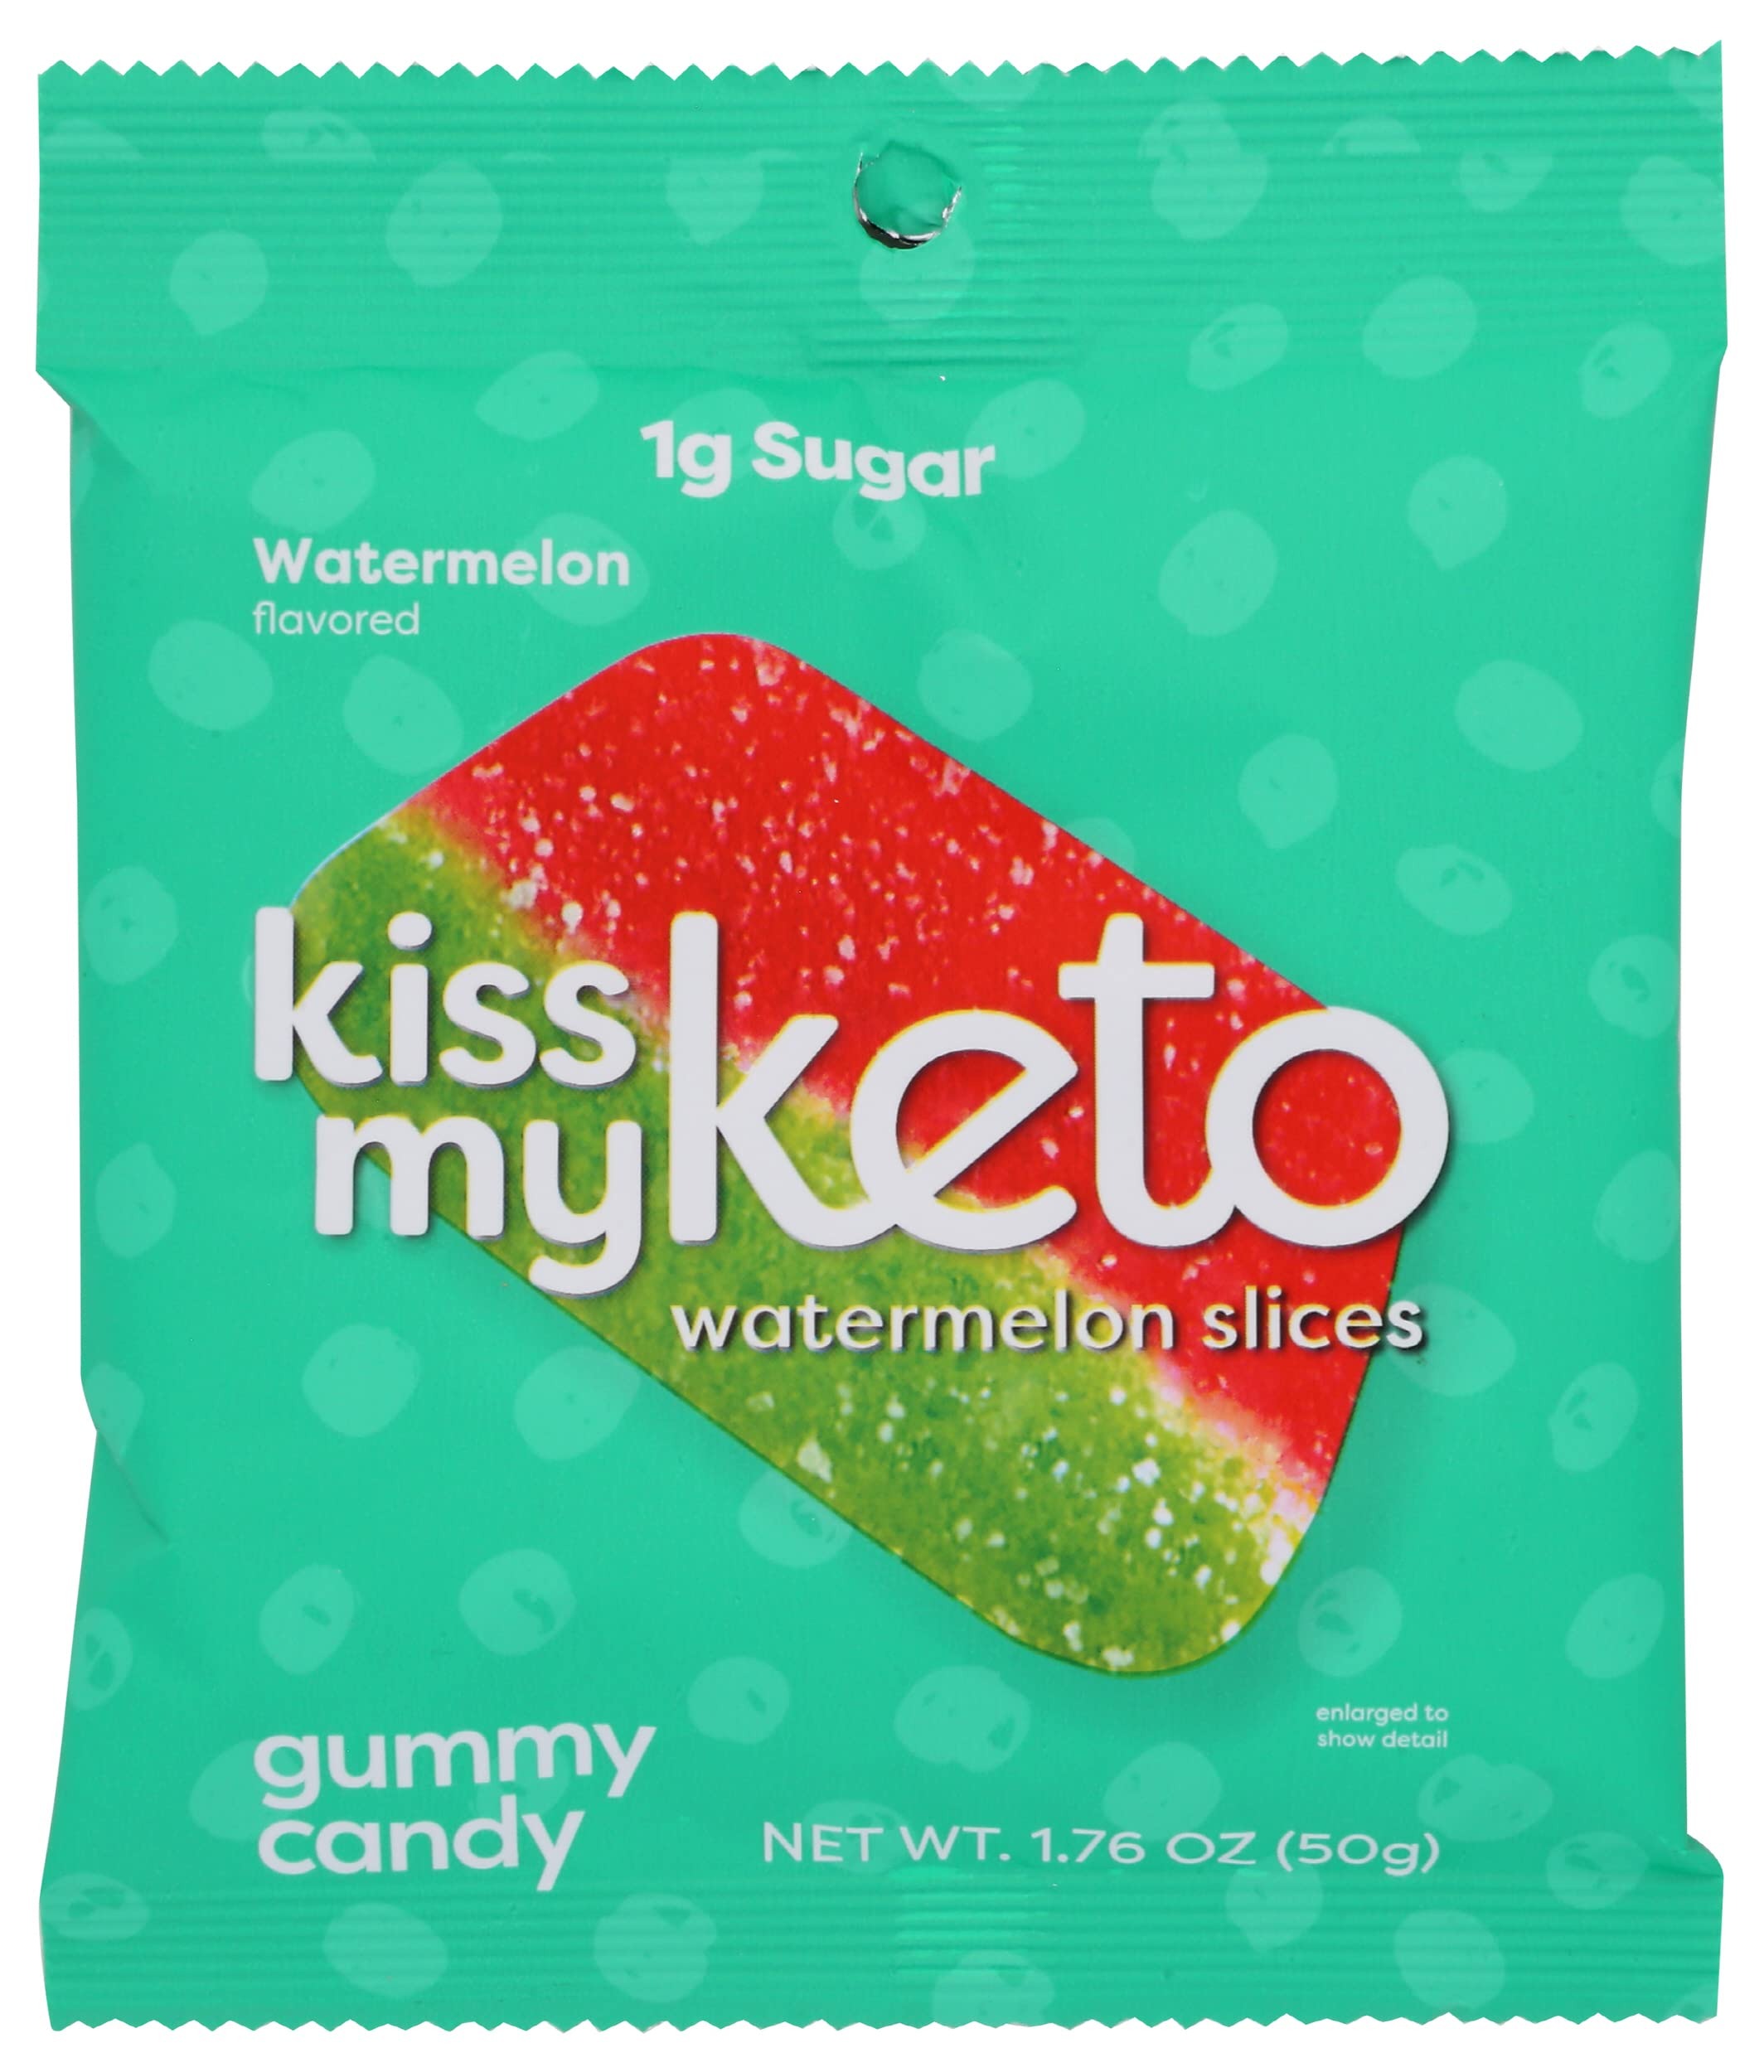
Item Name: Kiss My Keto Watermelon Gummy Candy Bites, Less Sugar, 1.76 Ounces (Pack Of 6)
Bullet Point: Kiss My Keto Watermelon Gummy Candy Bites, Less Sugar, 1.76 Ounces (Pack Of 6)
Value: 10.56
Unit: Ounce

Price: 24.99